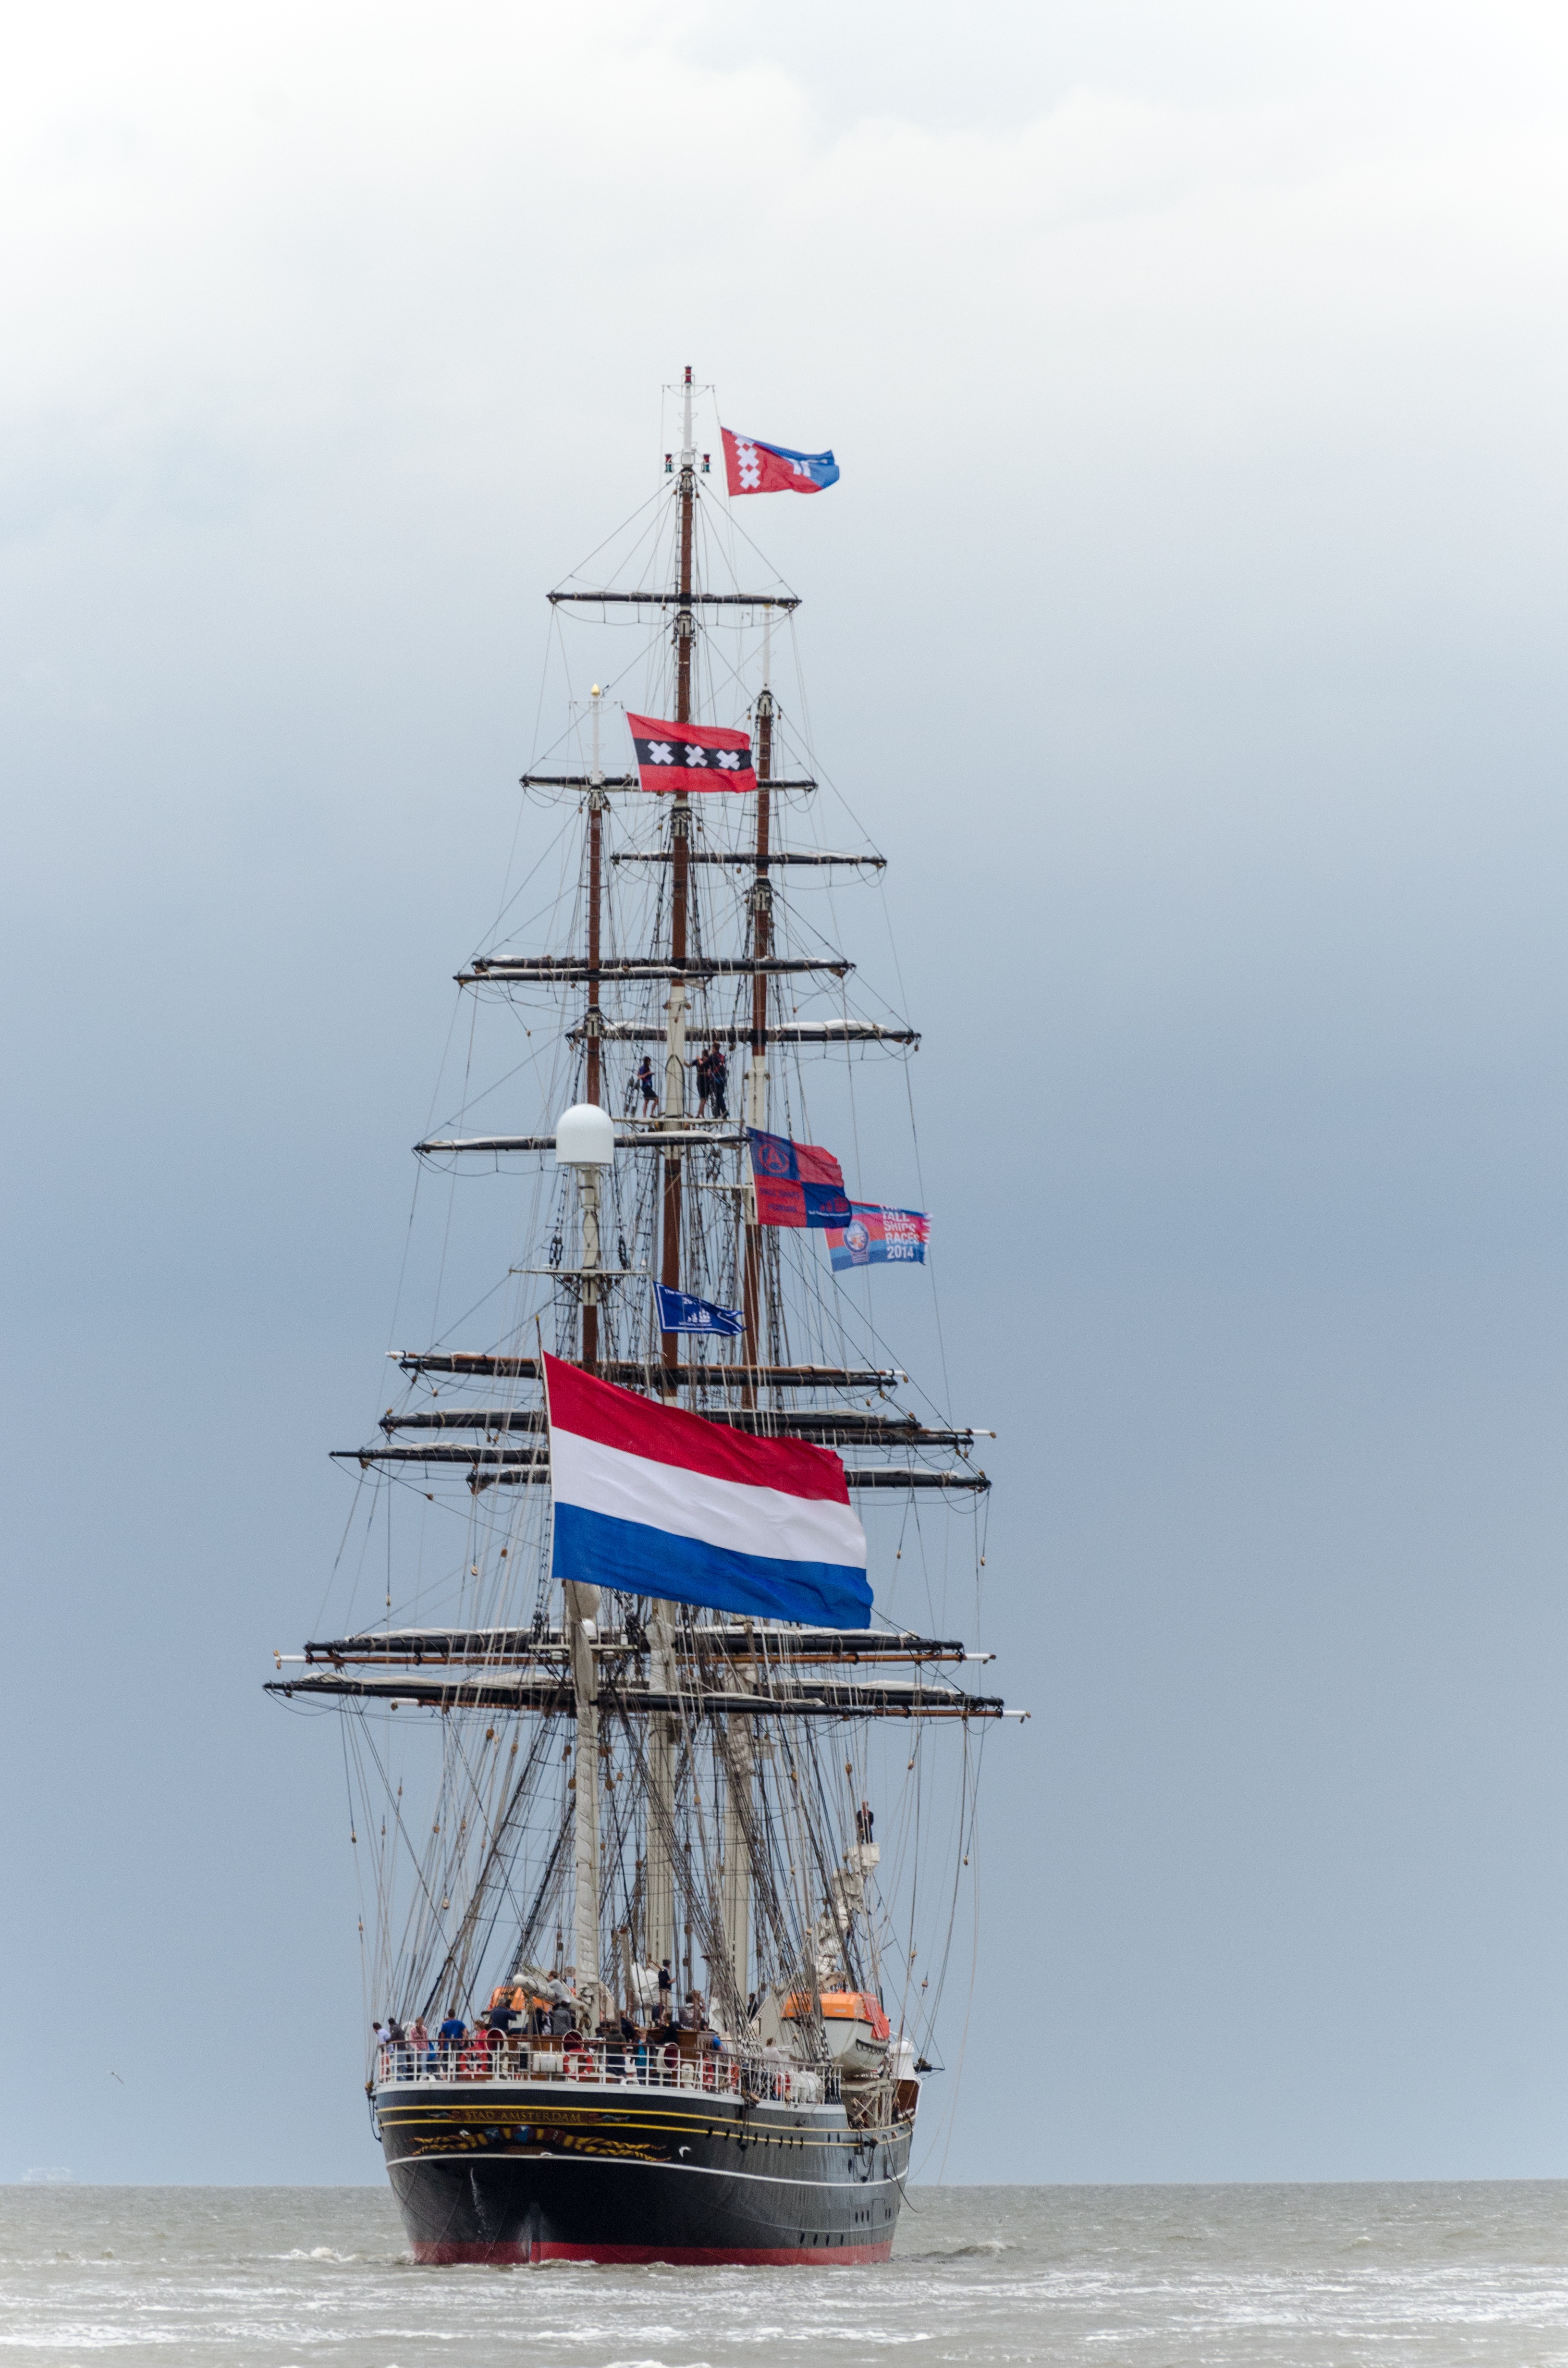
sea, ocean, boat, ship, vehicle, mast, sailing, sail, watercraft, windjammer, sailing boat, frigate, regatta, brig, sailing ship, wadden sea, training ship, tall ship, galleon, boat mast, harlingen, caravel, brigantine, city of amsterdam